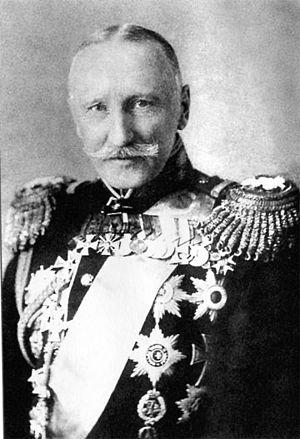
Fiodor Vassilievitch Doubassov, né le 3 juillet 1845 et mort le 2 juillet 1912 à Saint-Pétersbourg, est un vice-amiral de l'Empire russe et ancien gouverneur de Moscou, pendant les troubles de 1905.